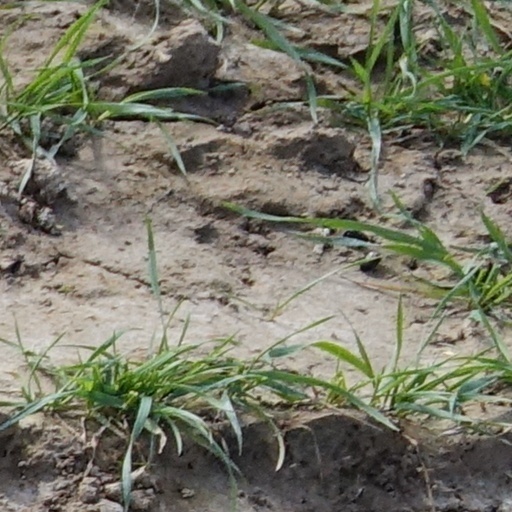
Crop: wheat